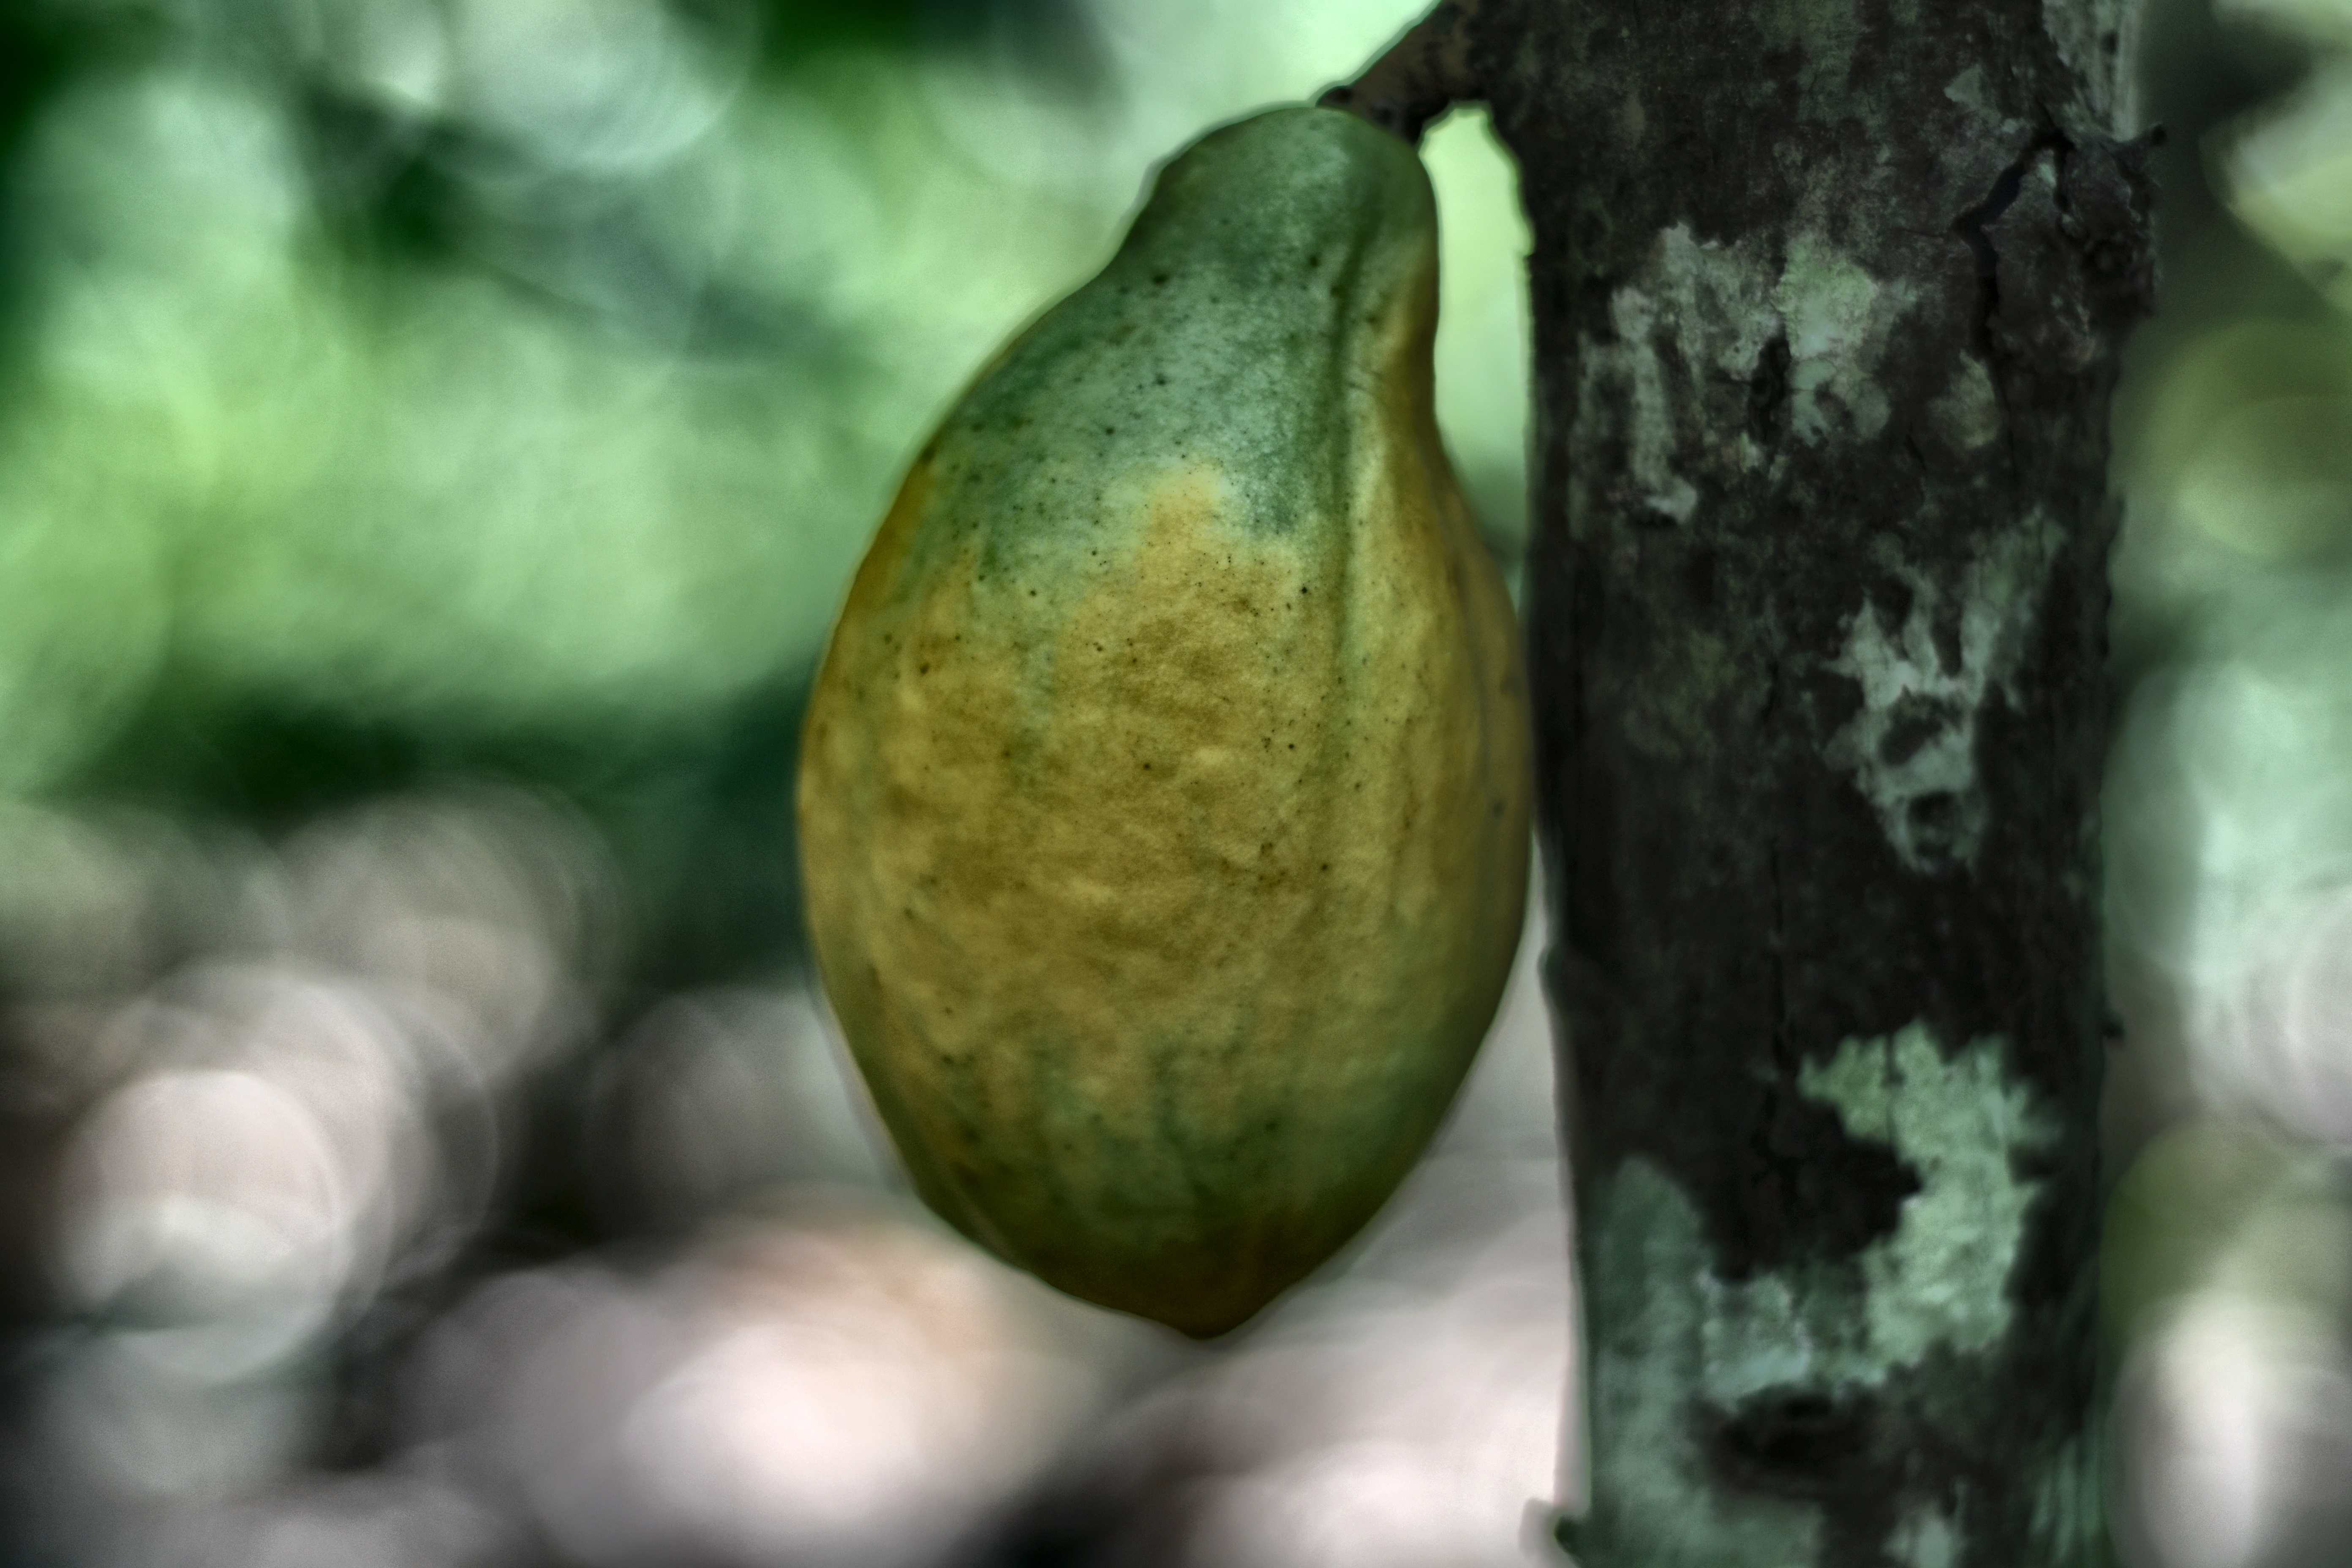
Maturity: mature
Variety: Amelonado